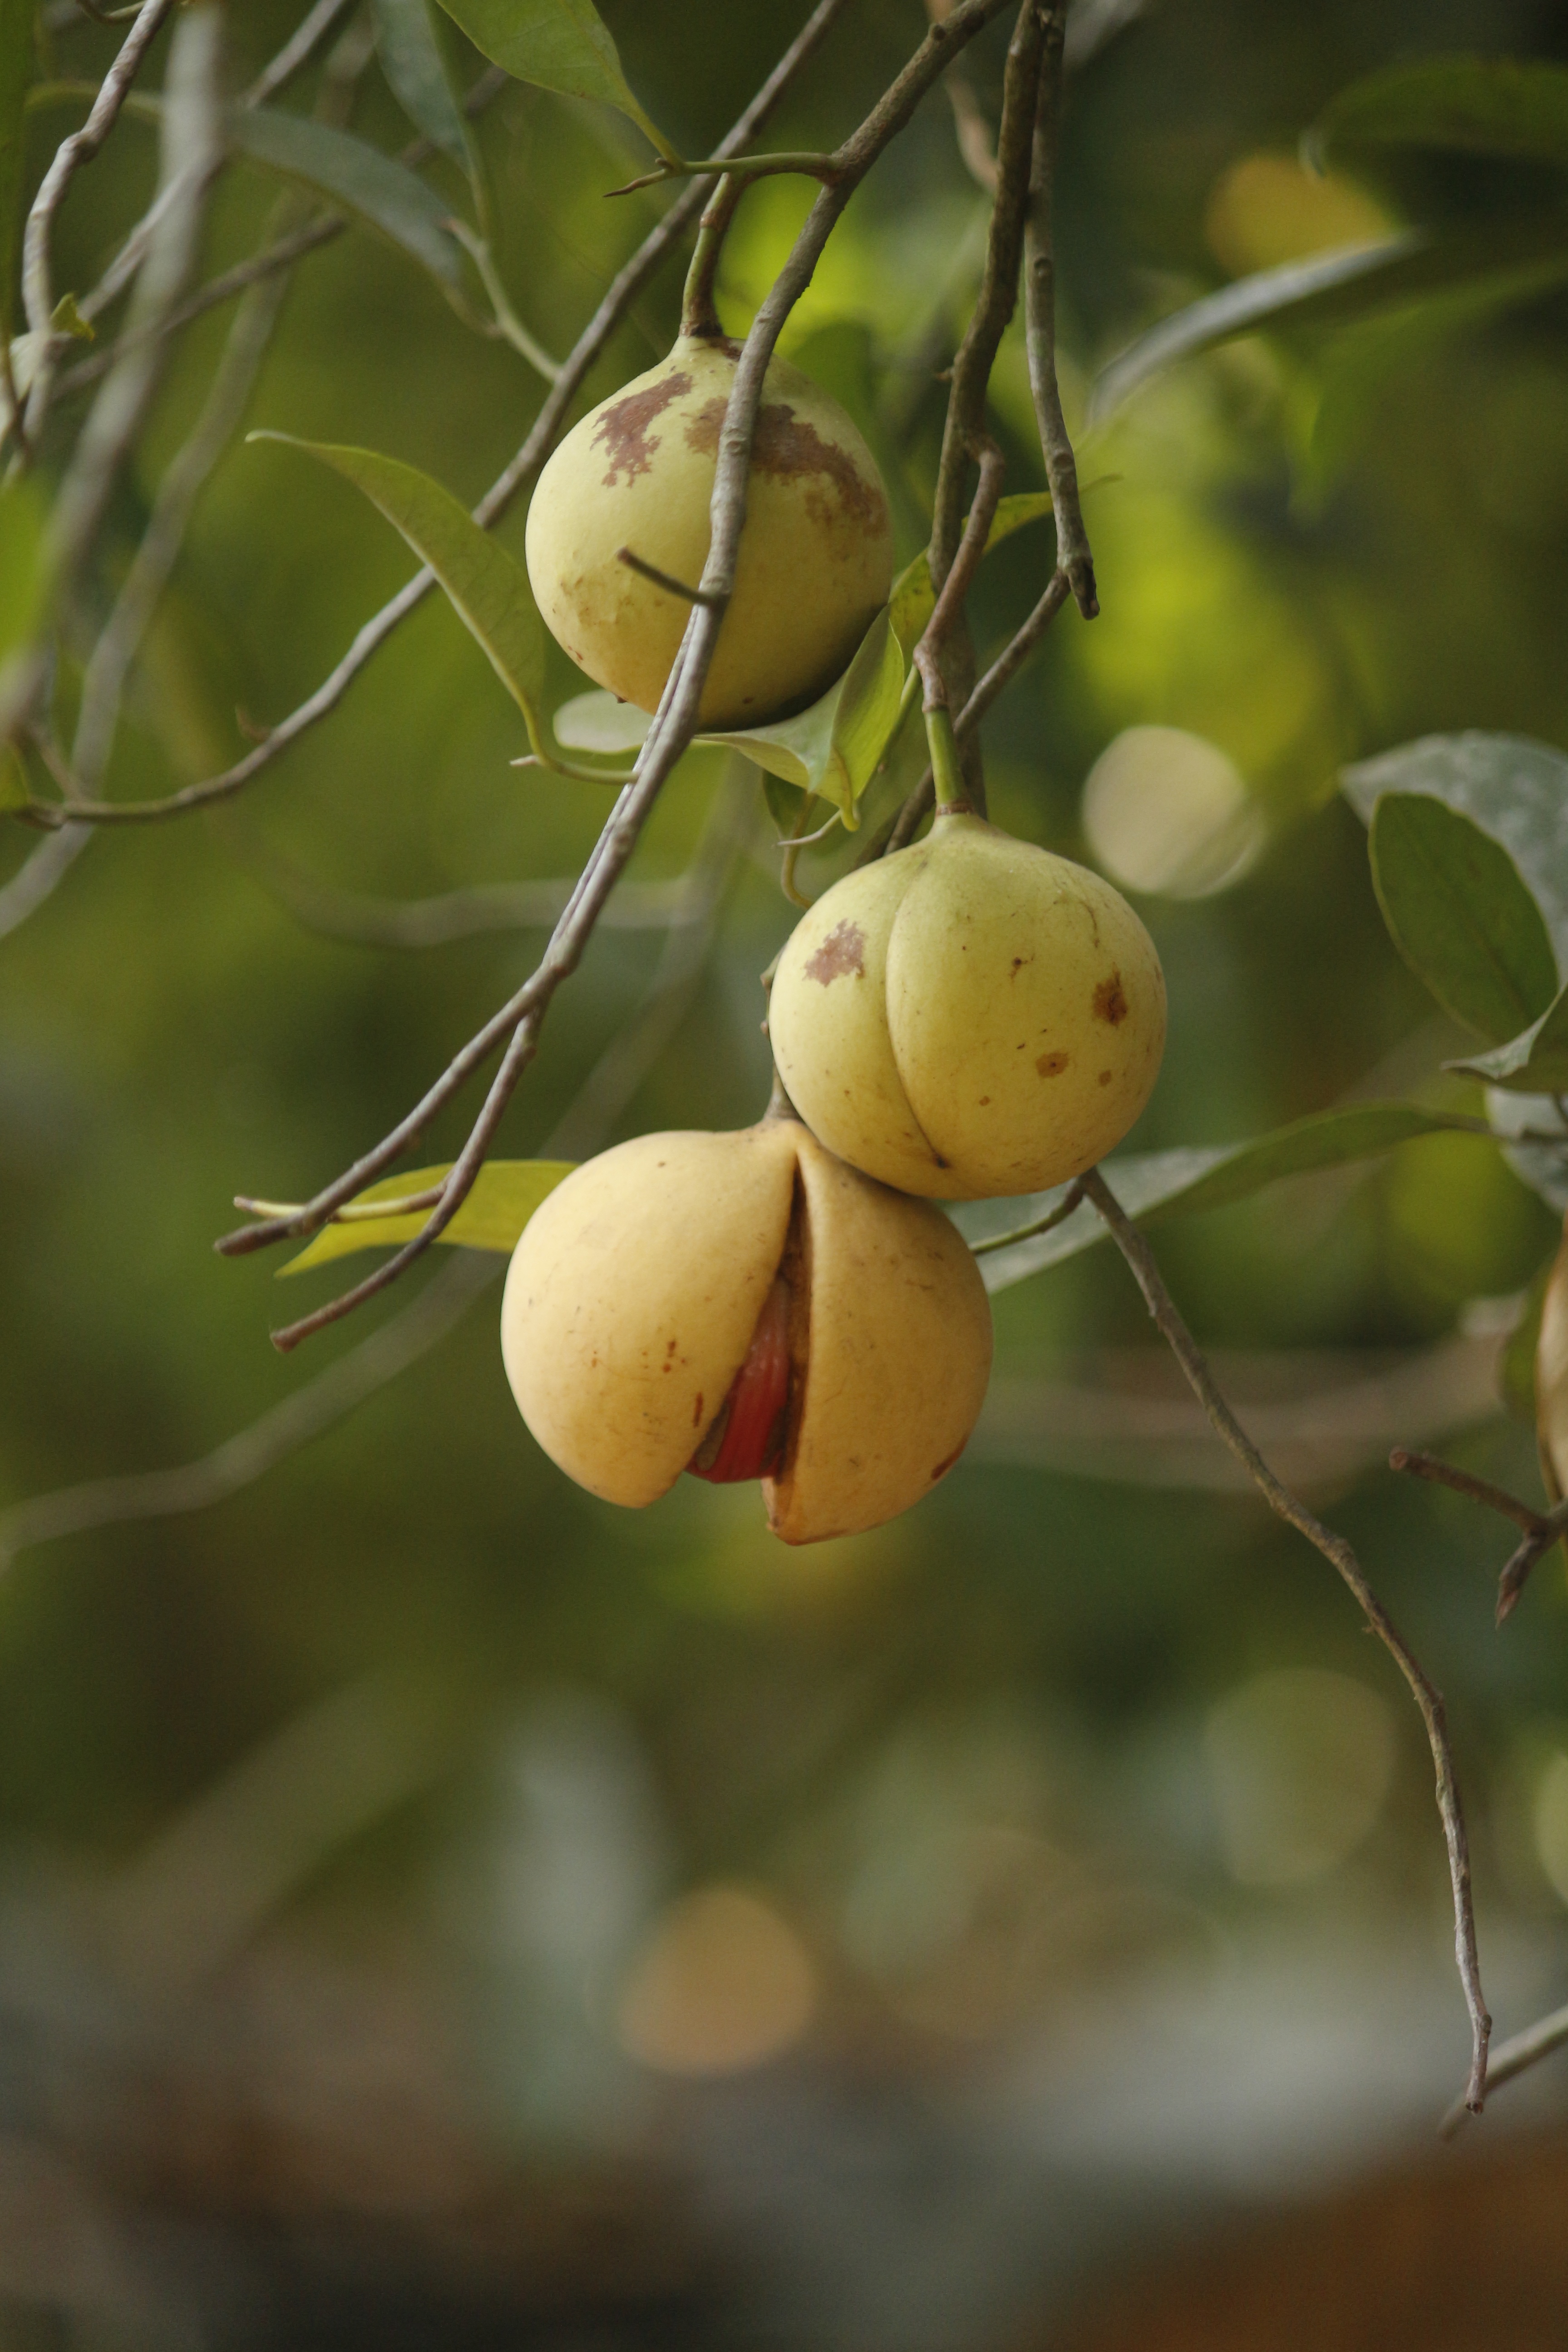
tree, nature, branch, blossom, plant, fruit, leaf, flower, food, green, red, produce, tropical, natural, autumn, fresh, botany, yellow, agriculture, healthy, flora, twig, freshness, vitamin, eating, nutrition, tasty, vegetarian, nutmeg, diet, organic, macro photography, flowering plant, land plant